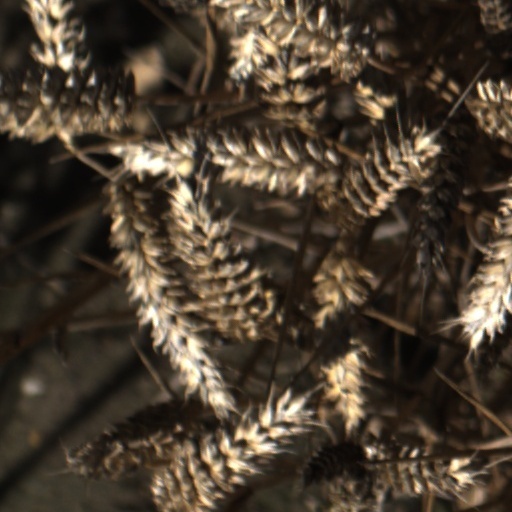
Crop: wheat